Pre-Māori settlement of New Zealand theories

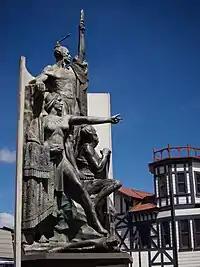
Statue of the legendary explorer Kupe

Māori traditions speak of spirits, fairy folk, giants, and ogres living in parts of New Zealand when Māori arrived. The pale-skinned are perhaps the most well-known, of which Ngāti Kura, Ngāti Korakorako, and Ngāti Tūrehu are said to be sub-groupings. In oral tradition, taught weaving and net-making to the Māori, and could not come out during the day. were similar in that they could not tolerate sunlight, so they lived in the ocean.